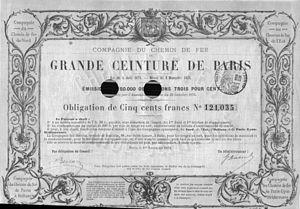
La ligne de la grande ceinture de Paris dite Grande Ceinture est une ceinture périphérique ferroviaire autour de Paris, à une quinzaine de kilomètres en moyenne du boulevard périphérique. Sa construction est décidée vers la fin du XIXᵉ siècle, pour assurer l'interconnexion des lignes radiales reliant la capitale à la province et soulager la ligne de Petite Ceinture créée précédemment. Elle est doublée sur une portion est par la « Grande Ceinture complémentaire » et, sur une portion sud-est, par la « Grande Ceinture stratégique ».